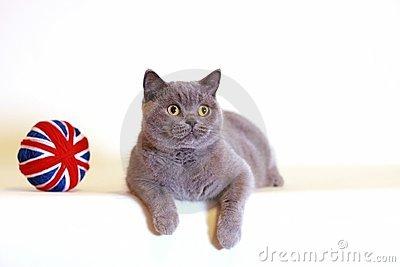
Breed: British Shorthair